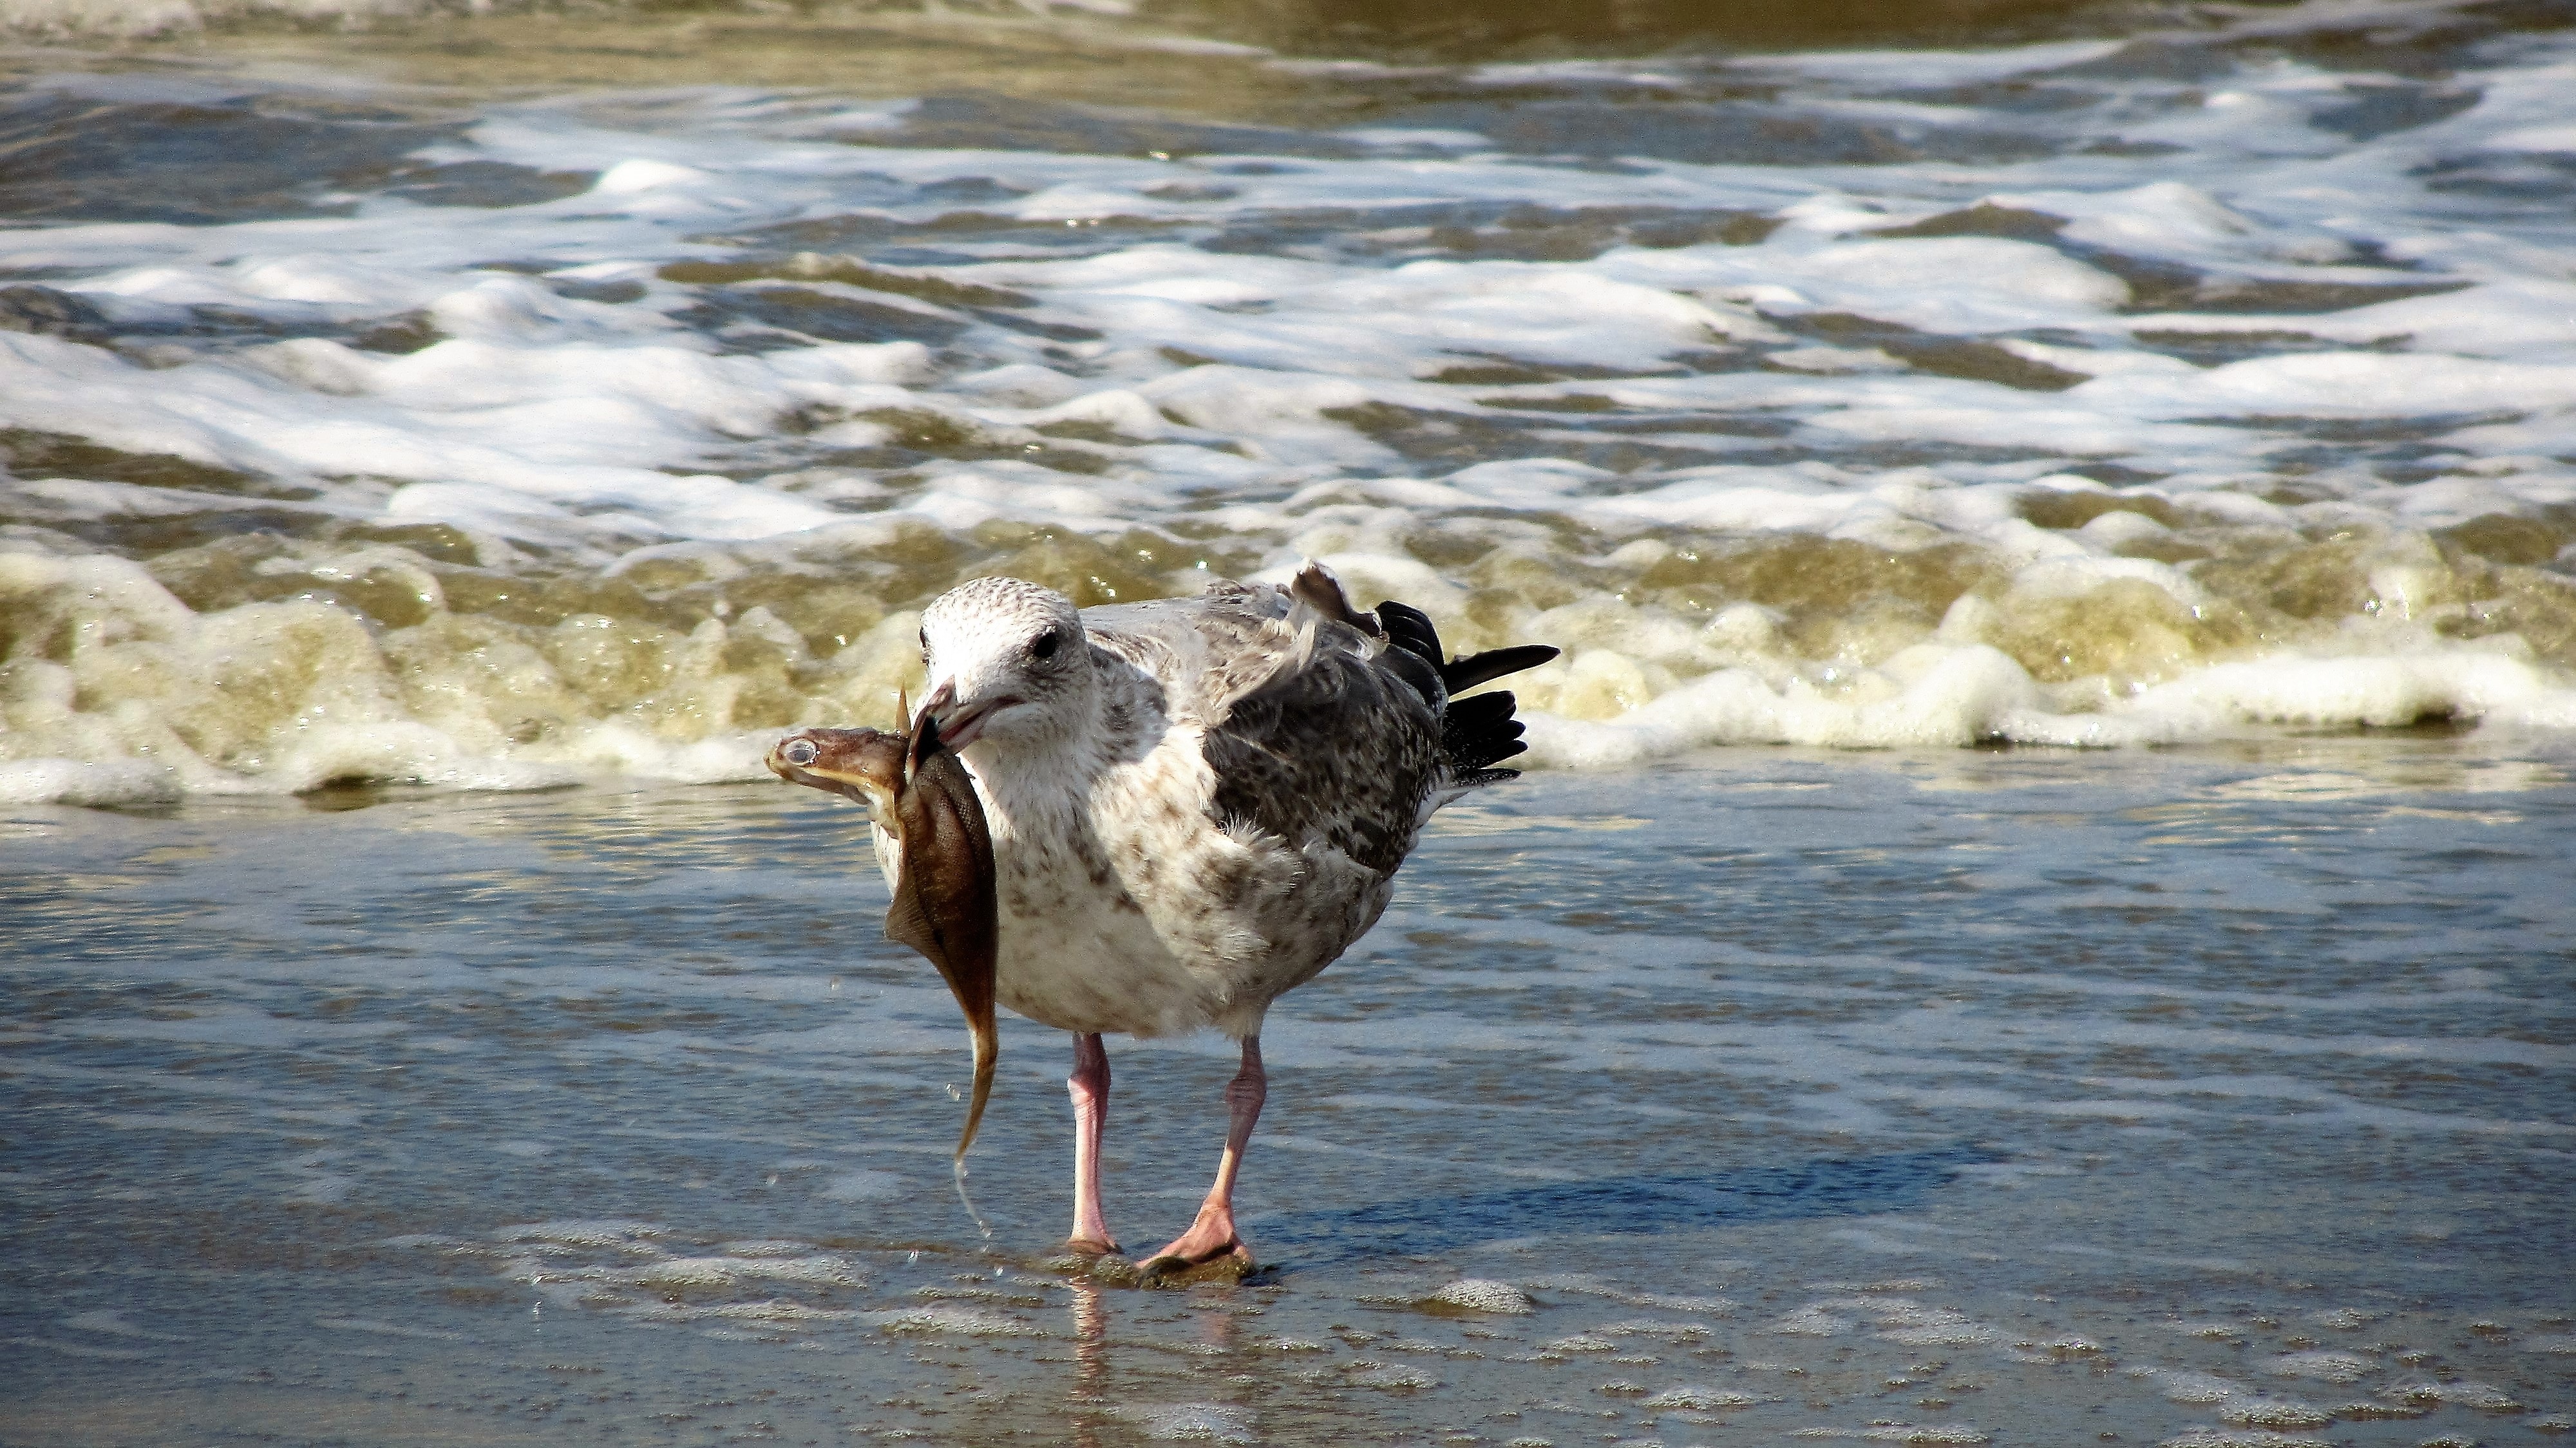
beach, sea, coast, water, sand, bird, shore, seagull, wildlife, food, fish, fauna, seagulls, vertebrate, hunt, water bird, sandy beach, branding, fish catch, dead fish